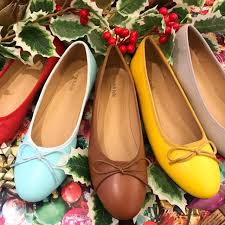
Label: Ballet Flat